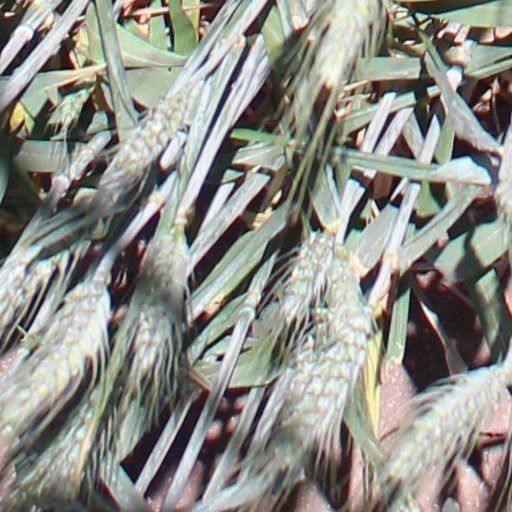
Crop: wheat